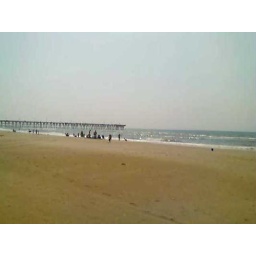
The beach in front of the house